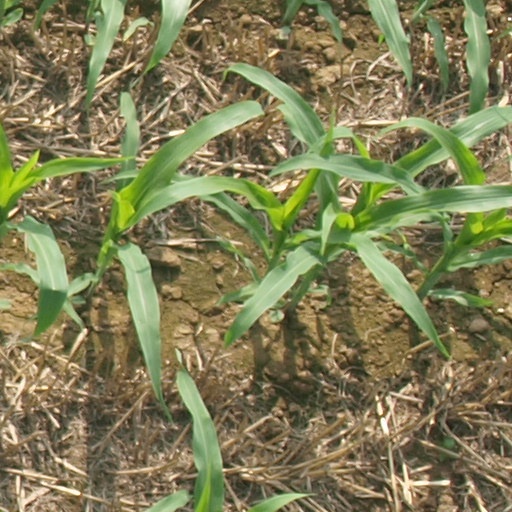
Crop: maize; corn